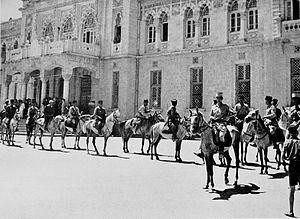
Philibert Collet, est un officier général français.